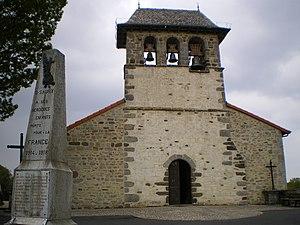
Église de Saint-Saury, Cantal, France